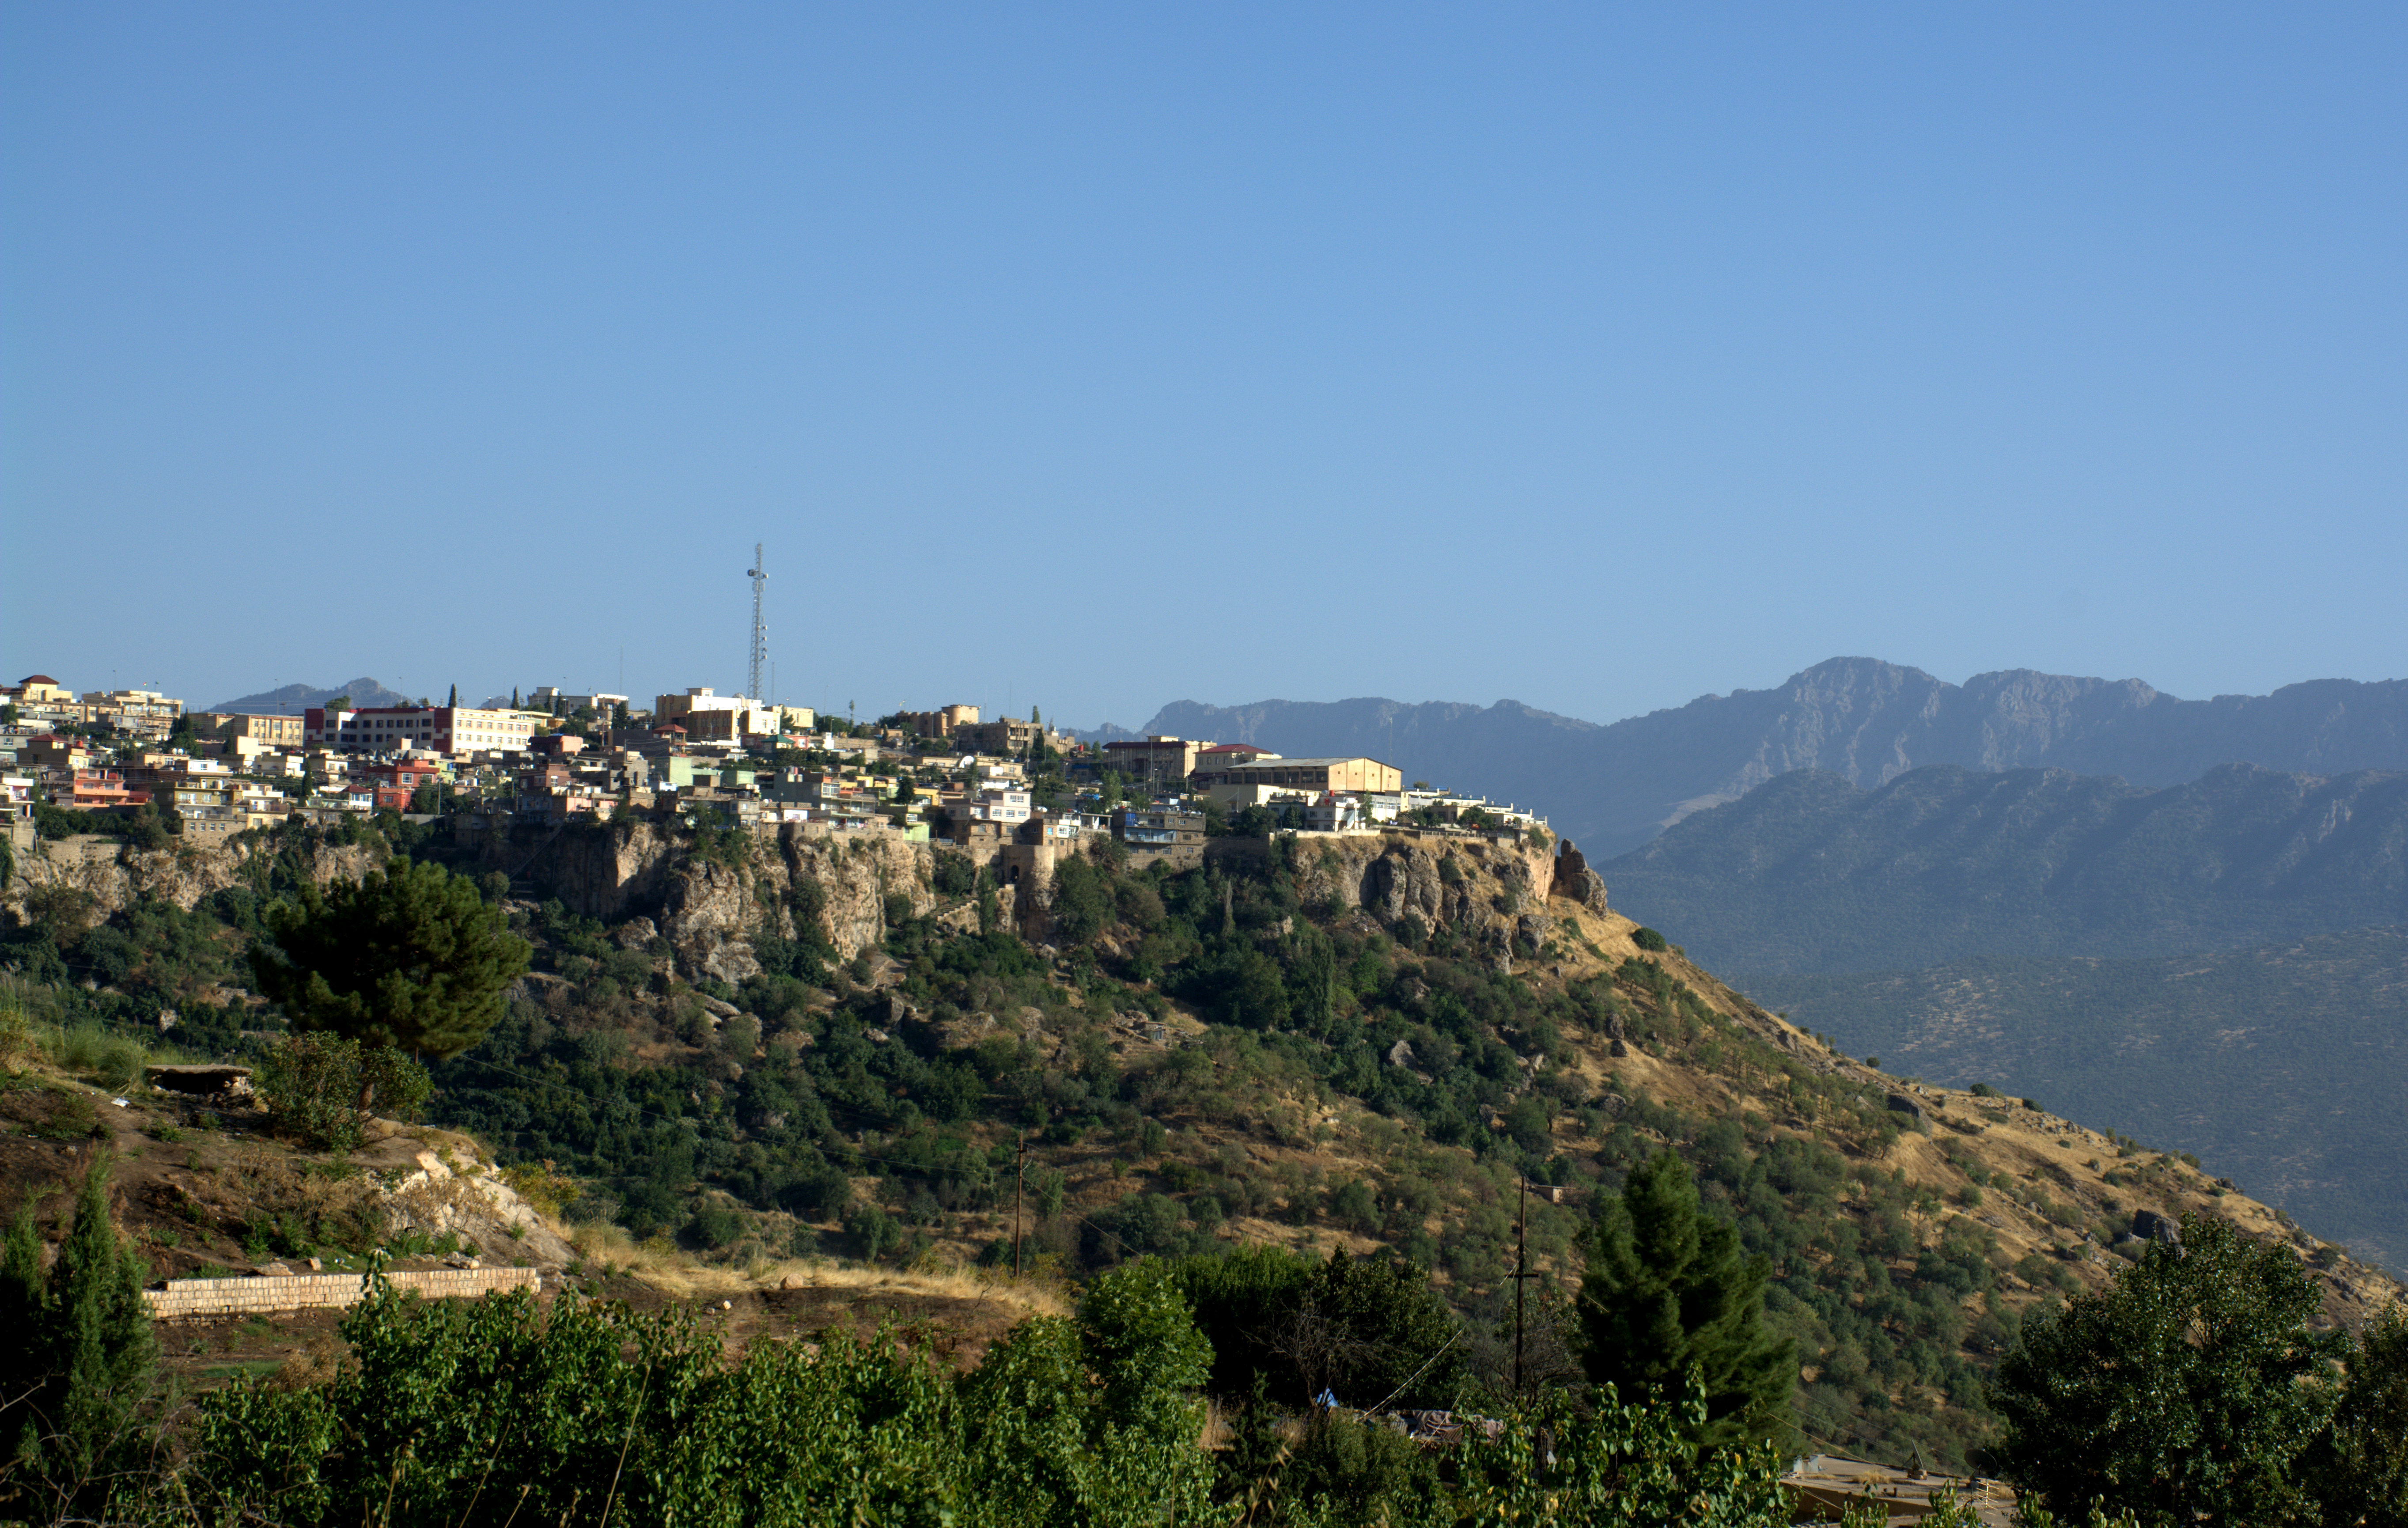
landscape, mountain, hill, town, mountain range, panorama, village, cliff, castle, terrain, plateau, ecosystem, kurd, kurdistan, amedi, citedal, amede, amedy, geographical feature, mountainous landforms